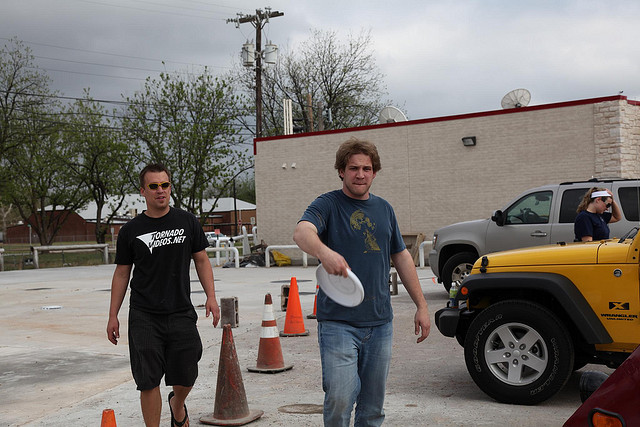
user: Given an image and a question. Answer the question in a short answer. Question: What size wheels does the yellow vehicle have? Short Answer:
assistant: 32 in